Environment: real
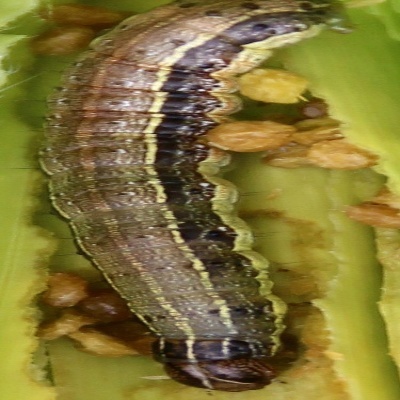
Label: fall_armyworm